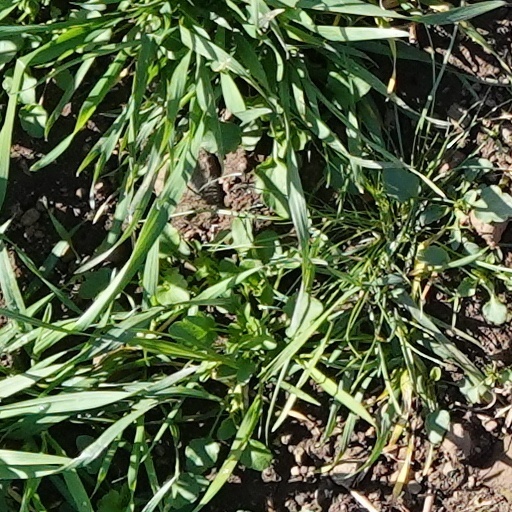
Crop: wheat